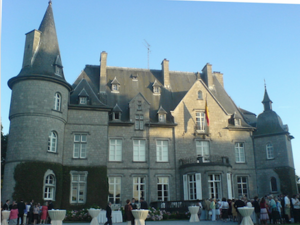
Château de Reux
Le château de Reux est un château édifié en 1909 par Jules Goffinet à Conneux.
La famille Goffinet, dont une branche appartient à la noblesse belge, trouve ses origines dans le monde rural du duché de Luxembourg. Cette lignée de francs-hommes est originaire du village des Bulles en comté de Chiny. Les premières traces historiques la font remonter à la fin du XVᵉ siècle. Elle s’allie au fil du temps à la bourgeoisie rurale luxembourgeoise, et occupe des charges publiques.